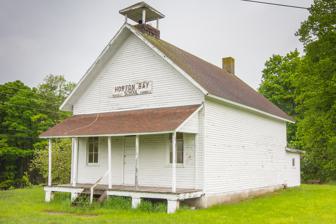
Building: Horton Bay School
Country: United States of America
Year built: 1886
United States historic place Horton Bay School U.S. National Register of Historic Places Show map of Michigan Show map of the United States Location 04991 Boyne City-Charlevoix Rd., Horton Bay, Michigan Coordinates 45°17′4″N 85°4′37″W / 45.28444°N 85.07694°W / 45.28444; -85.07694 Area 0 acres (0 ha) Built 1885 ( 1885 ) NRHP reference No. 00001603 Added to NRHP January 4, 2001 The Horton Bay School is a school building located at 04991 Boyne City-Charlevoix Road in Horton Bay, Michigan . It was listed in the National Register of Historic Places in 2001. History What is now Bay Township, Michigan was part of Evangeline Township , established in 1855. However, settlement of the township was sparse until the early 1870s, when the Grand Rapids and Indiana Railroad constructed a line to Petoskey . During the 1872/73 school year, the county was split into four school districts; District Number 3 included the area around what is now Horton Bay. During the 1877/75 school year, a log schoolhouse was built at the corner of what are today Sumner and Camp Daggett roads, about a mile east of Horton Bay. The log schoolhouse served District Number 3 until the 1885/86 school year. During the 1885/86 school year, District Number 3 spent $627.43 to construct this school, then located at the corner of Camp Sherwood and Zenith Heights roads, two miles east of Horton Bay. Around the same time, another frame schoolhouse was constructed for District Number 2, and located on this site. In 1887, Bay Township was carved out of Evangeline Township, with the former Evangeline Township School Districts 2 and 3 becoming the new Bay Township School Districts 2 and 3. This building served the students of Bay Township School District 3 until 1943, when the district was consolidated with the Boyne City schools. However, in the mid-1940s, the schoolhouse used by Bay Township School District 2 burned, and classes were held in the township hall for two years. In the later 1940s, the Boyne City School District auctioned off the old Bay Township School District 3 building, and Bay Township School District 2 submitted the winning bid. This building was moved to Horton Bay, to the site of the burned school. It continued to serve the students of Bay Township School District 2 until 1963, when this district was also consolidated into a neighboring district. After being closed as a school, the building became the property of the nearby Horton Bay United Methodist Church, who used it as a parish house. However, the building became used less and less, and by the early 2000s, the church considered selling the building for removal from the site. A Horton Bay Schoolhouse Restoration Committee was established to raise funds and restore the building. Description The Horton Bay School is a single story, gable-front building with an open square-plan and a pyramid-roof cupola containing a large bell. The walls are white-painted and clapboarded walls. The front of the building has an open shed-roof porch, and the rear has a low hip-roof woodshed projection. The interior of the school has an entry vestibule flanked with boys' and girls' cloakrooms. Exits from the cloakrooms lead to the single large schoolroom, at the back of which are small paneled doors for the girls' and boys' toilets, and another door leading to the woodshed. The walls have three-foot high wainscoting, and slate blackboards line one wall. References